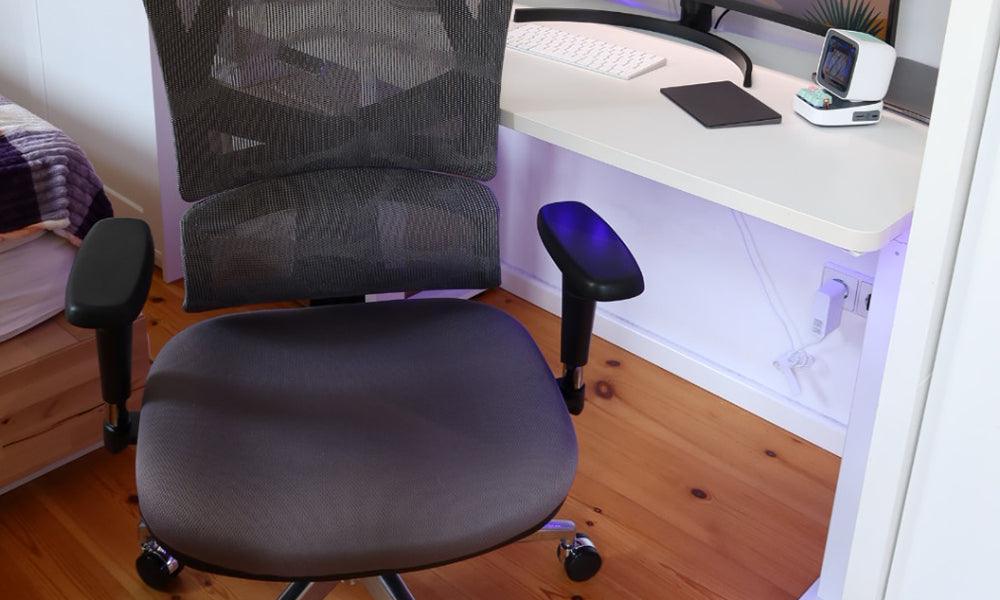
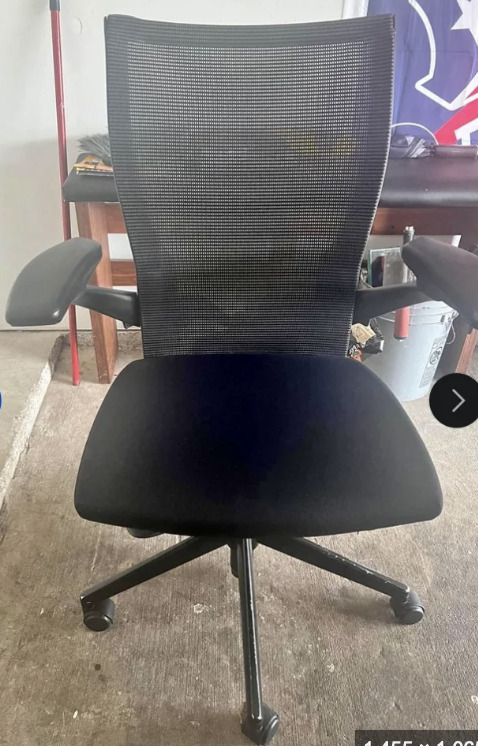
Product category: items_chair
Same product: no